Buster Clarkson

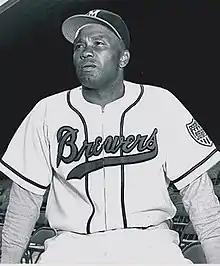

James Buster Clarkson (March 13, 1915 – January 18, 1989) was an American baseball player who played briefly in Major League Baseball and had a long career in the Negro leagues, the minor leagues, and the Puerto Rican Professional Baseball League. He is also known as Buzz.